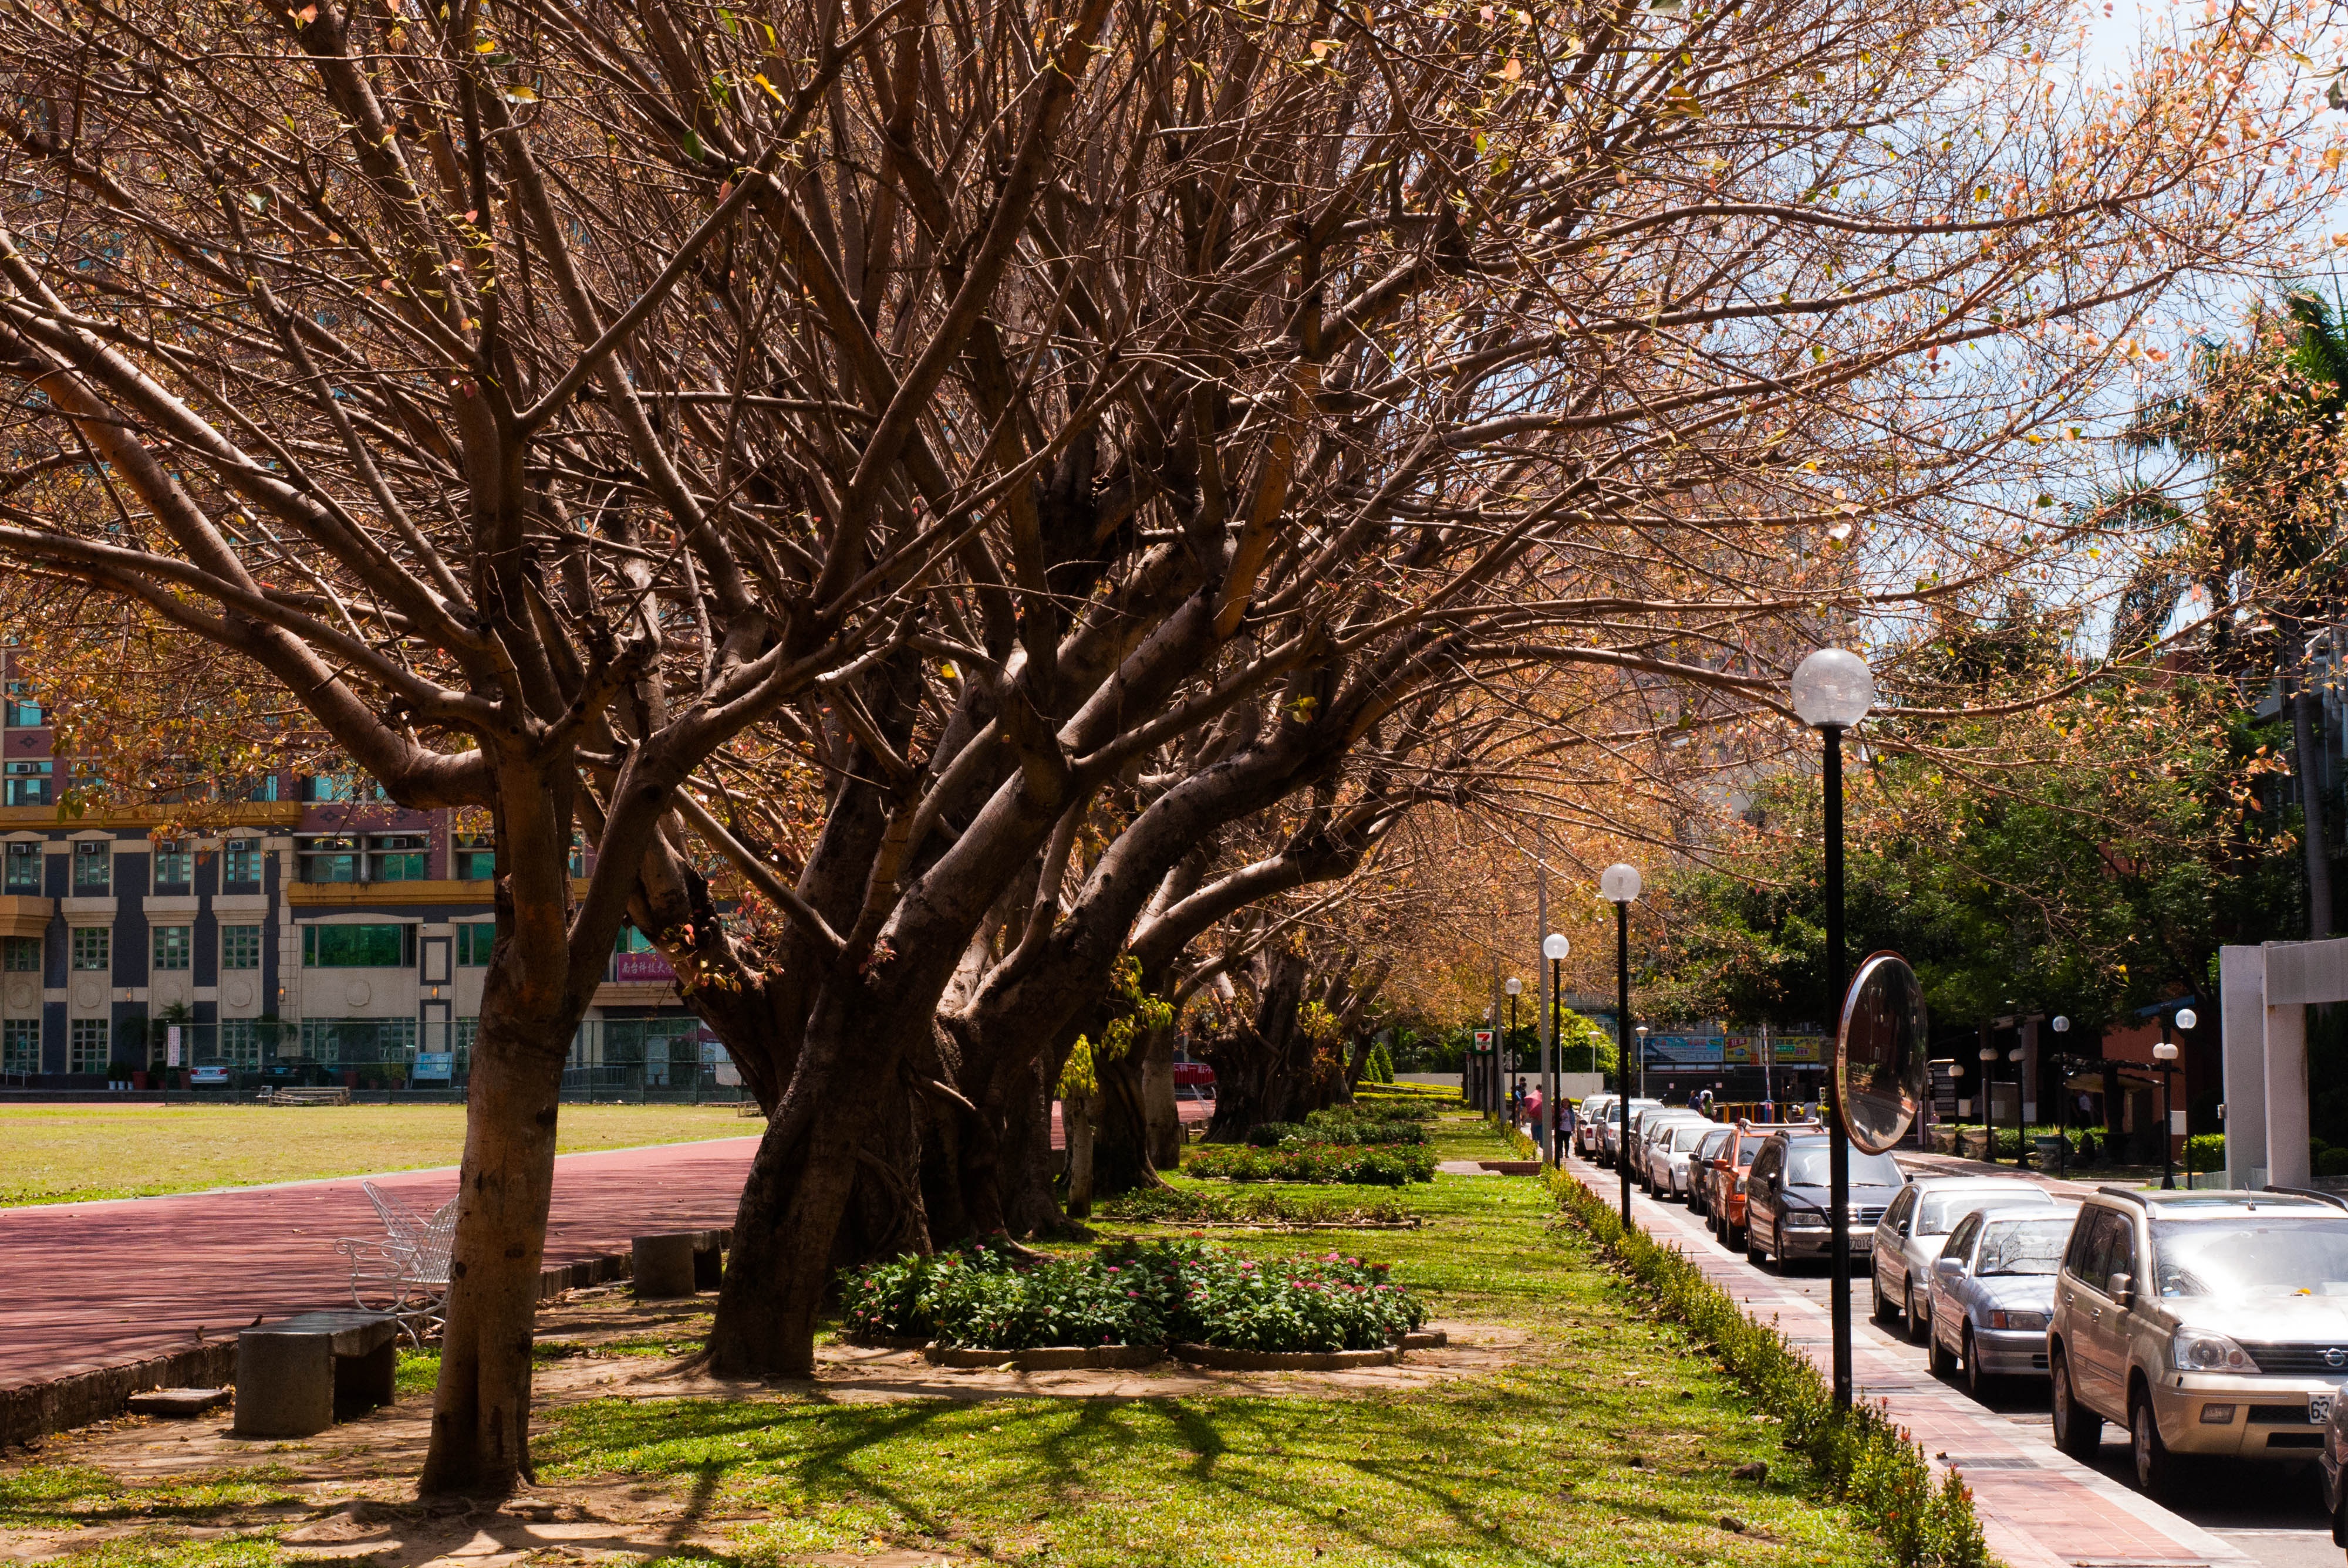
landscape, tree, blossom, plant, flower, spring, autumn, garden, season, estate, views, neighbourhood, street view, artistic conception, newnham, woody plant